Cousin Bette

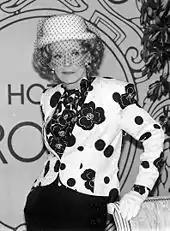
In 1921 actor Bette Davis, born Ruth Elizabeth Davis, chose Bette as her stage name in honor of Balzac's character.

As with many of his novels, Balzac analyzes the influence of history and social status in "La Cousine Bette". The book takes places between 1838 and 1846, when the reign of Louis-Philippe reflected and directed significant changes in the social structure. Balzac was a legitimist favoring the House of Bourbon, and idolized Napoleon Bonaparte as a paragon of effective absolutist power. Balzac felt that French society under the House of Orléans lacked strong leadership, and was fragmented by the demands of parliament. He also believed that Catholicism provided guidance for the nation, and that its absence heralded moral decay.